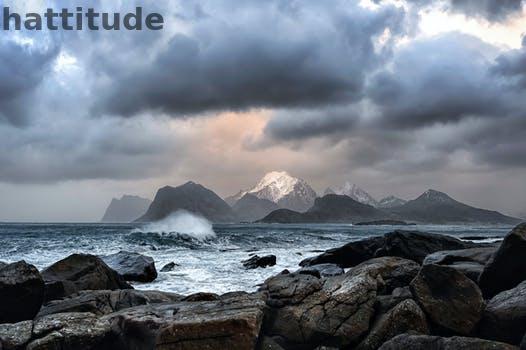
Label: Watermark